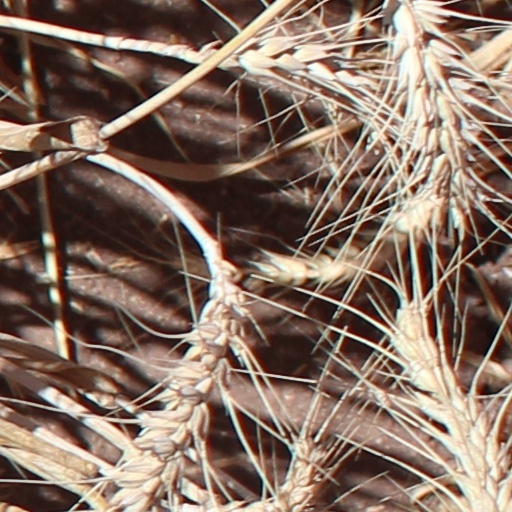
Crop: wheat